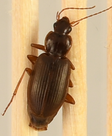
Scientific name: Calathus advena
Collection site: Rocky Mountains NEON (RMNP), plot RMNP_007